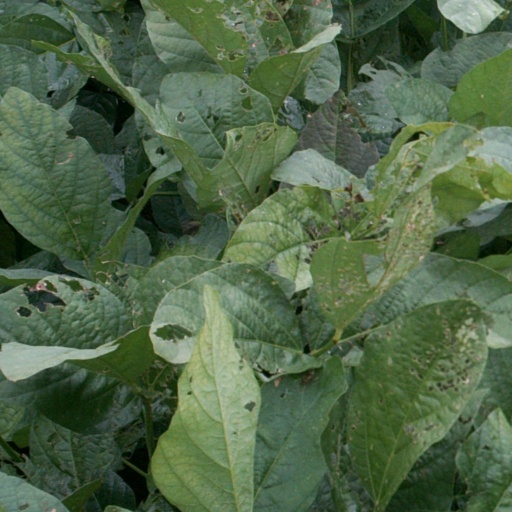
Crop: soybean